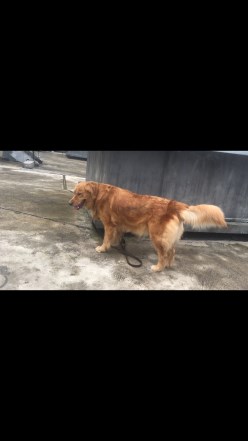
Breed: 5355-n000126-golden_retriever